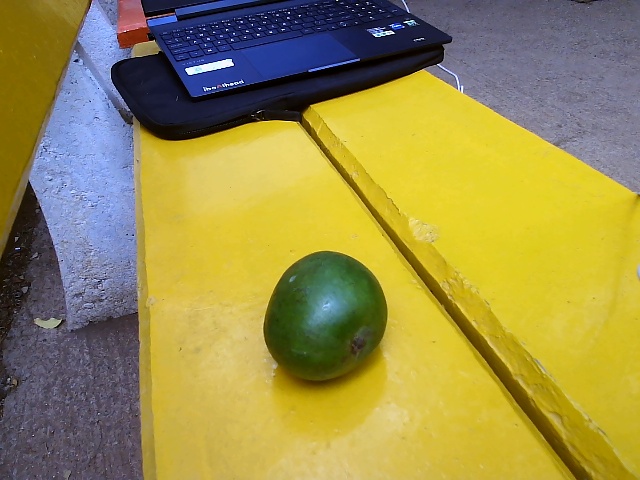
Label: Raw_Mango